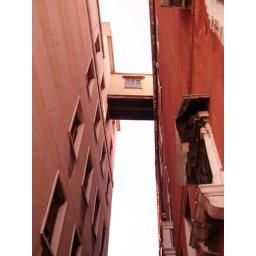
Venetian Apartment built in a bridge between buildings